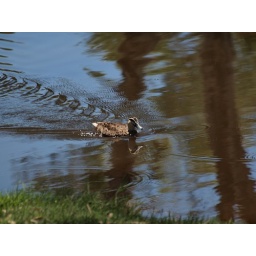
Billabong is an Aussie word meaning: a stagnant pool of water in the bed of a stream that flows intermittently